Legal system of Macau

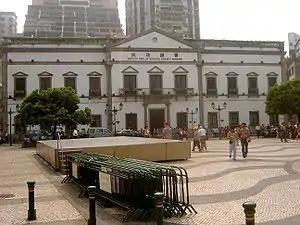
Former Senate of Macau

Macau law is broadly based on Portuguese law, and therefore part of the civil law tradition of continental European legal systems. Portuguese law is itself highly influenced by German law. However, many other influences are present, including Chinese law, Italian law, and some narrow aspects of common law.